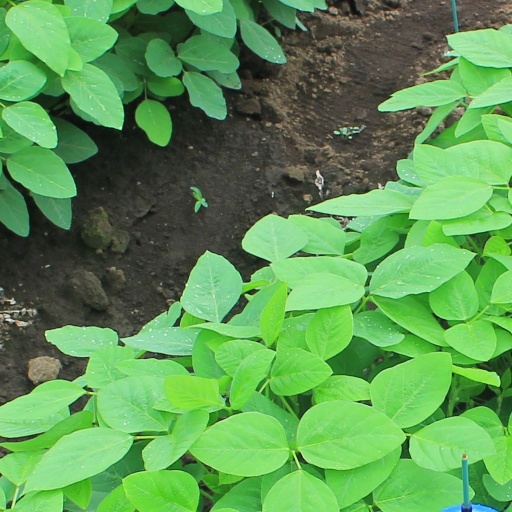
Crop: soybean